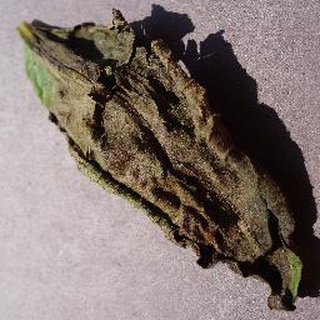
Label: potato_late_blight